Keith Shumate

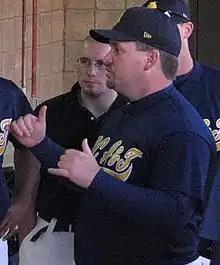
Shumate with North Carolina A&T in 2007

Keith Shumate is an American baseball coach and former player, who recently served as the head baseball coach of the Norfolk State Spartans. He played college baseball at Western Carolina from 1985 to 1988. He served as the head coach of the North Carolina A&T Aggies (1997–2011) and the Louisburg Hurricanes (2013–2015).